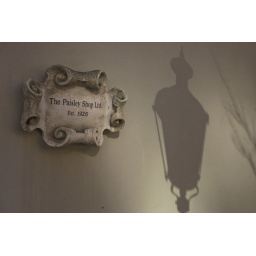
(this wall is in fact in the shadow, hit slightly by sun reflected off a window across the street)